Franz Boos

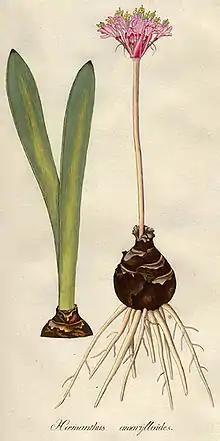
One of the plants collected at the Cape of South Africa by Franz Boos and Georg Scholl and described by Nikolaus Jacquin

On his return he was almost immediately sent by Jacquin on a second mission to South Africa in October 1785, this time as leader. His assistant gardener was Georg Scholl from Weilbach. The visit lasted from May 1786 to February 1787 during which he was often accompanied by the Scotsman Francis Masson in the Cape Swartland and semi-desert Karoo, collecting live plants, bulbs, seeds, birds, insects and more. From the beginning of 1787 he traveled to the foothills of the Cape of Good Hope and from April 1787 to several islands, including Ile-de-France (Mauritius) and Bourbon (Réunion). George Scholl remained there until 1798 and did not return to Vienna until 1799 while Boos left Cape Town in August 1788 with more than three hundred cases of plants for the herbarium of the Imperial Court Natural History Cabinet (now the Vienna Natural History Museum). Among the plants were several replicates of the Cape Lily ("Veltheimia capensis"), whose bulbs were propagated, their descendants now on display in the "Desert House (Sundial House)" in the Schönbrunn Zoo. A "Fockea capensis" (family Euphorbiaceae) was also collected from this expedition: it is the oldest cultivated in a pot of succulents in the world. Boos also brought twelve living mammals and around 250 birds. Many of the species were subsequently described by Jacquin with illustrations.After finishing his work with Märten and his men in North America Boos was sent to South Africa, the Mascarenes and Madagascar. He travelled from the Cape to Isle de France, and from there to Trieste carrying the natural history collections on the "Pepita". In the course of future work for Schönbrunn he left in Trinidad pepper, vegetables and other plants from Malabar and SE Asia.